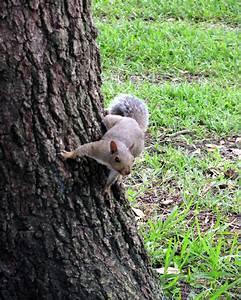
squirrel